Heineken brands

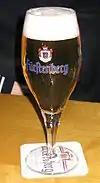
A glass of Fürstenberg

The Princely Fürstenberg Brewery (Fürstlich Fürstenbergische Brauerei KG) was founded in Donaueschingen, Germany in 1283 by the Princely House of Fürstenberg. Heineken acquired the brewery in October 2004 through their Brau Holding International AG company which is co-owned by Schörghuber.